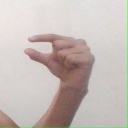
अक्षर: ग